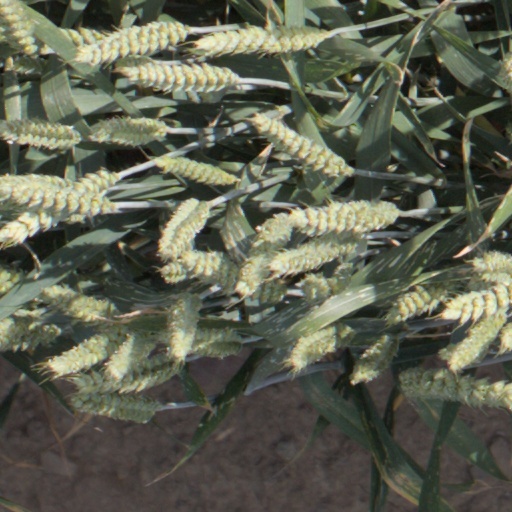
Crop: wheat